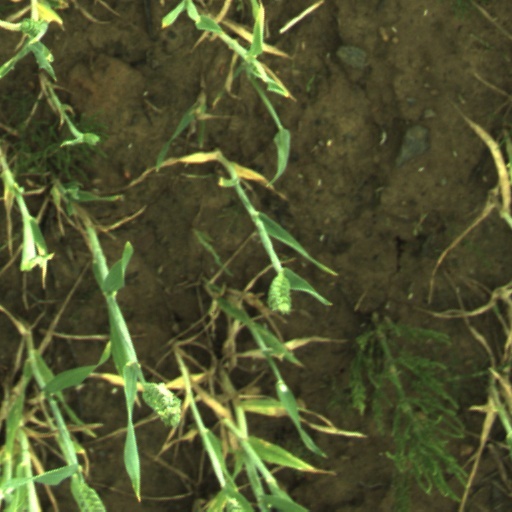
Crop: wheat